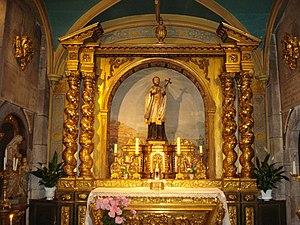
Le Puy-en-Velay, autel et statue St.Jean-François Régis, église Notre-Dame du Collège This building is classé au titre des Monuments Historiques. It is indexed in the Base Mérimée, a database of architectural heritage maintained by the French Ministry of Culture,
La dentelle du Puy est une dentelle originaire de la ville du Puy-en-Velay. Elle est répertoriée dans l'Inventaire du patrimoine culturel immatériel français.
Jean-François Régis, né le 31 janvier 1597 à Fontcouverte, Aude et décédé le 31 décembre 1640 à Lalouvesc, Ardèche, est un prêtre jésuite français, missionnaire des campagnes venant à la suite des guerres de religion qui ont épuisé la France et surtout ses campagnes.